1968 Lebanese general election in Chouf District

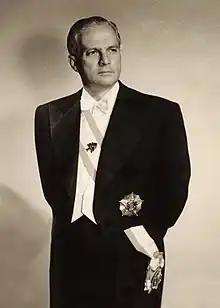
Camille Chamoun

Camille Chamoun sought re-election from the Chouf District. His Maronite running mates were Sami al-Bustani and Halim al-Ghafari. Al-Bustani was an incumbent parliamentarian from the National Liberal Party. Professionally he was an engineer. The lawyer al-Ghafari contested elections for the first time.